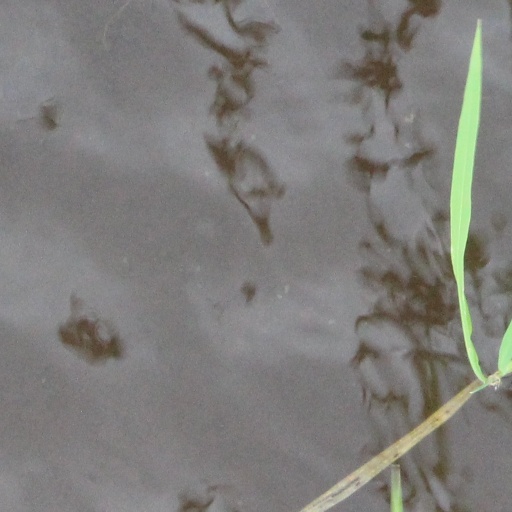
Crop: rice